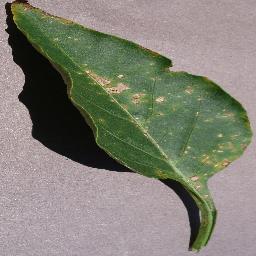
Label: Pepper,_bell___Bacterial_spot